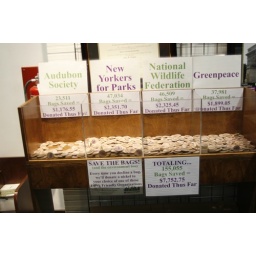
i put my wooden nick in the NWF box